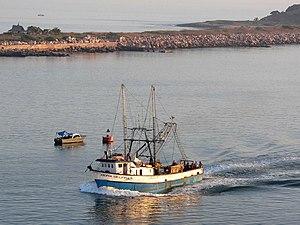
Un bateau est une construction humaine capable de flotter sur l'eau et de s'y déplacer, dirigé par ses occupants. Il répond aux besoins du transport maritime ou fluvial, et permet diverses activités telles que le transport de personnes ou de marchandises, la guerre sur mer, la pêche, la plaisance, ou d'autres services tels que la sécurité des autres bateaux.
Quelle que soit sa taille, un bateau est toujours constitué de plusieurs éléments de base. On trouve un flotteur constitué principalement de la coque et éventuellement d'un pont la recouvrant. Il dispose d'un système propulsif et souvent d'un système directionnel. Suivant l'utilisation du bateau, on trouve ensuite divers locaux, espaces, machines et équipements lui permettant d'assurer sa fonction.